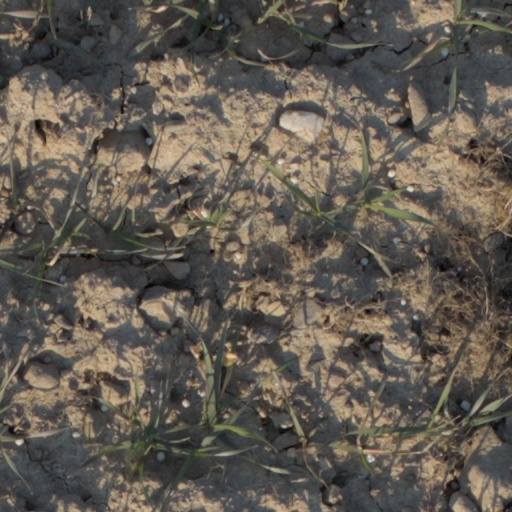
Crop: wheat